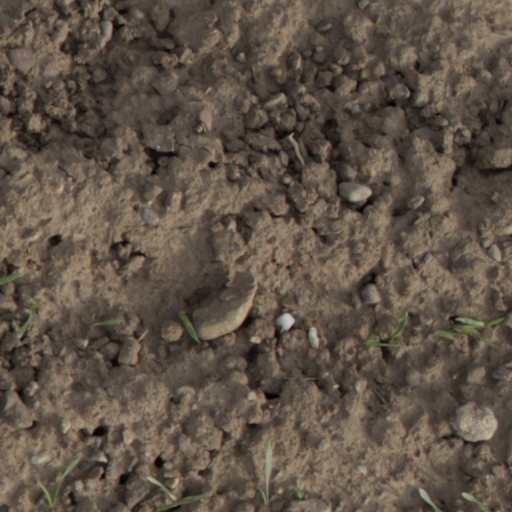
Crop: wheat